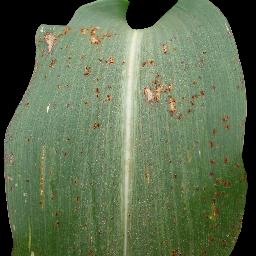
Label: Corn___Common_rust